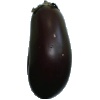
Label: Eggplant 1